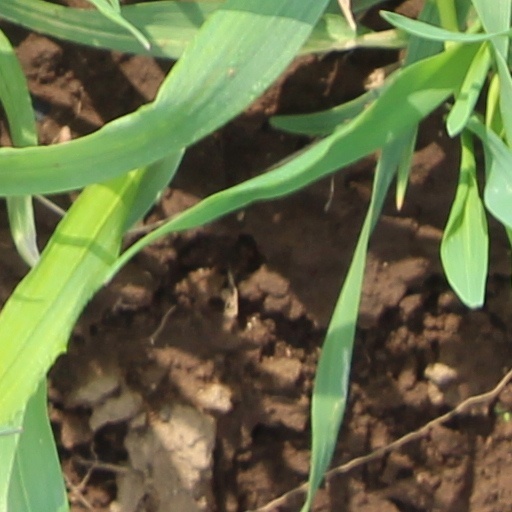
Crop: wheat